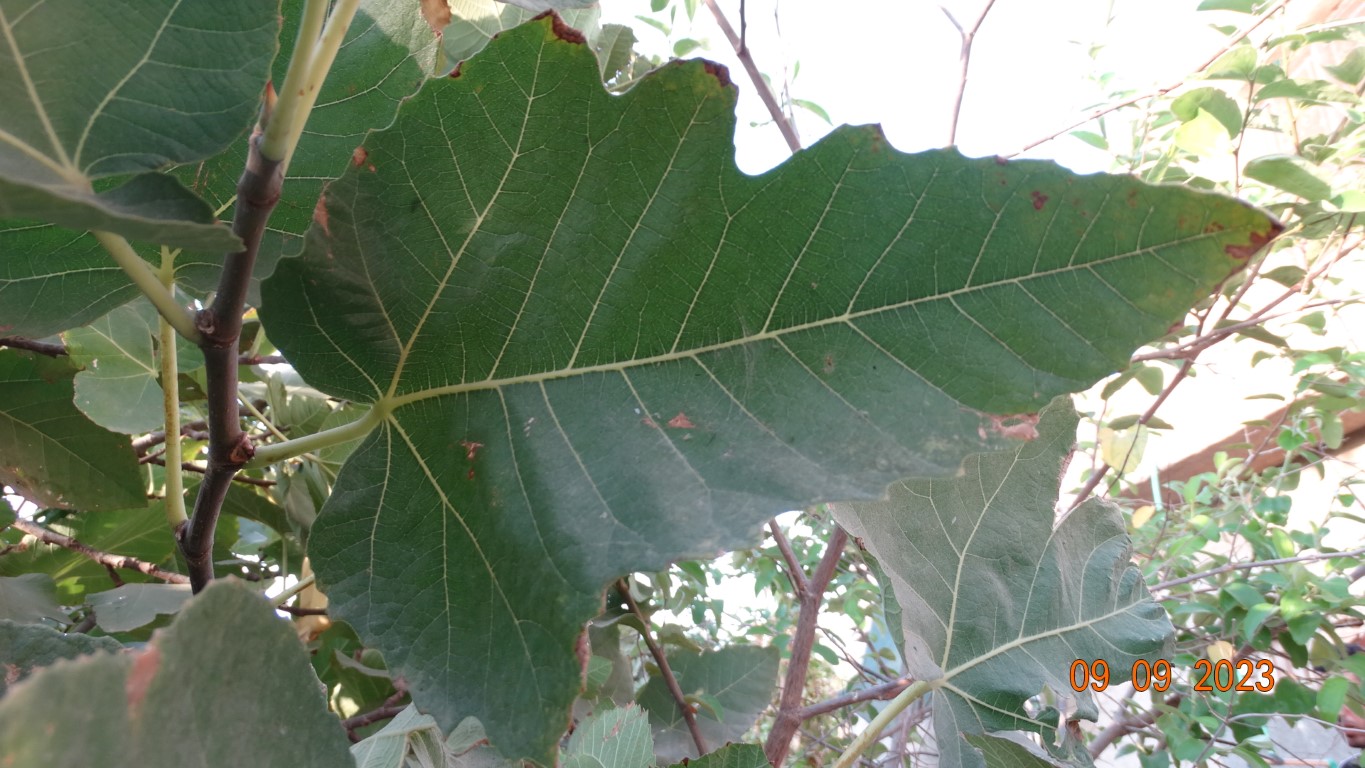
Label: healthy